STS-114

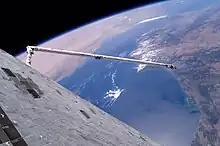
"Discovery"s underside orbits over the Earth in this first-of-its-kind view, taken during astronaut Steve Robinson's spacewalk. Riding the International Space Station's robot arm, he ventured under the Shuttle to remove a pair of gap fillers sticking out between tiles on the orbiter's heat shield.

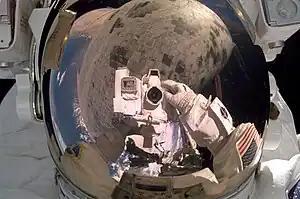
Astronaut Steve Robinson turns the camera on himself during his repair job "underneath" "Discovery". The Shuttle's heat shield is reflected in his visor.

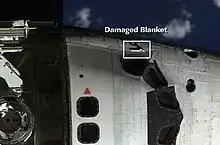
Damaged thermal blanket

On the third EVA of the mission, two areas on the underside of the shuttle where photographic surveying identified protruding gap fillers were dealt with. According to NASA, the gap fillers, which each serve different purposes, are not required for reentry. One filler prevents "chattering" of tiles during ascent, which would occur due to the shock waves from the noses of the solid rocket boosters and the external fuel tank. The other, in a different location where there is a wider gap between tiles, simply functions to reduce the gap size between tiles, which in turn reduces heat transfer to the shuttle. Even without this filler NASA did not expect the increased heat to cause a problem during reentry (it is present to avoid a level of heating which would only be problematic if experienced many times over a vehicle's design life). Since the gap fillers are not necessary for re-entry, it was acceptable to simply pull them out. An overview of the situation, including procedures for dealing with the protrusions, were sent electronically to the crew and printed aboard the shuttle. The crew were also able to watch uploaded videos of NASA personnel on the ground demonstrating the repair techniques. Both the videos and 12-page procedure document were also made publicly available via NASA's website.